John Rutherford (Florida politician)

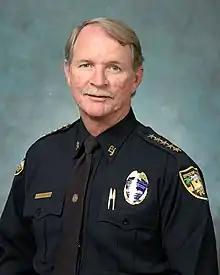
Rutherford as Jacksonville sheriff

Rutherford spent 41 years at the Jacksonville Sheriff's Office, first as a sheriff's deputy and for the final 12 years as the elected sheriff. He joined the Jacksonville Sheriff's Office in 1974 as a patrolman. He was promoted to sergeant in 1980 and ultimately rose to the rank of captain. At various points, he commanded the Arson and Burglary divisions, led the Police Academy, and led patrol units on the Southside. He was also Chief of Services, Traffic and Special Operations, and Chief of Patrol. He was appointed director of corrections in 1995 by then-Sheriff Nat Glover. In that role, he was responsible for overseeing the jail.